Haruka Miyashita

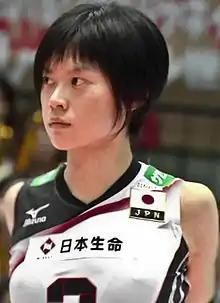
Haruka Miyashita

is a Japanese volleyball player who plays for the Okayama Seagulls. She also plays for the All-Japan women's volleyball team.